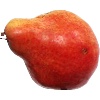
Label: Pear Red 1